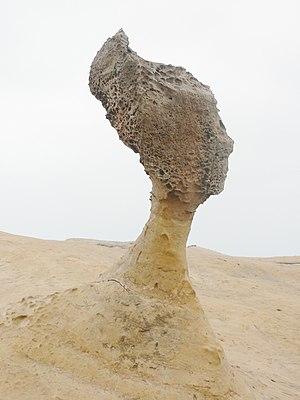
Yehliu, Taiwan: la tête de la Reine, formée par l'érosion 中文（繁體）‎: 台灣野柳女王頭